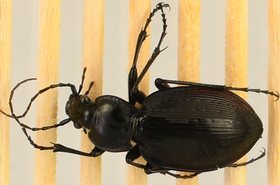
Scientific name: Carabus goryi
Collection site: Mountain Lake Biological Station NEON (MLBS), plot MLBS_006